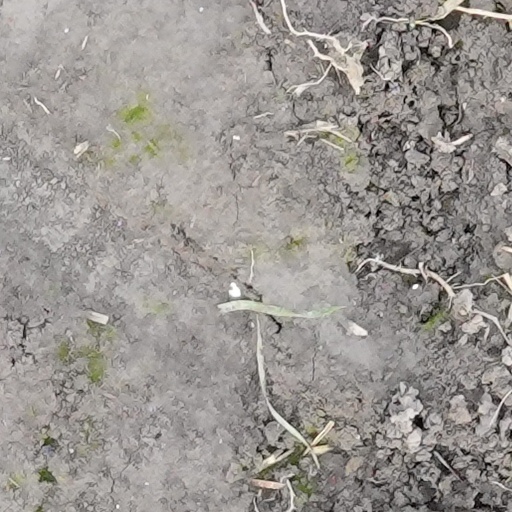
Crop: wheat